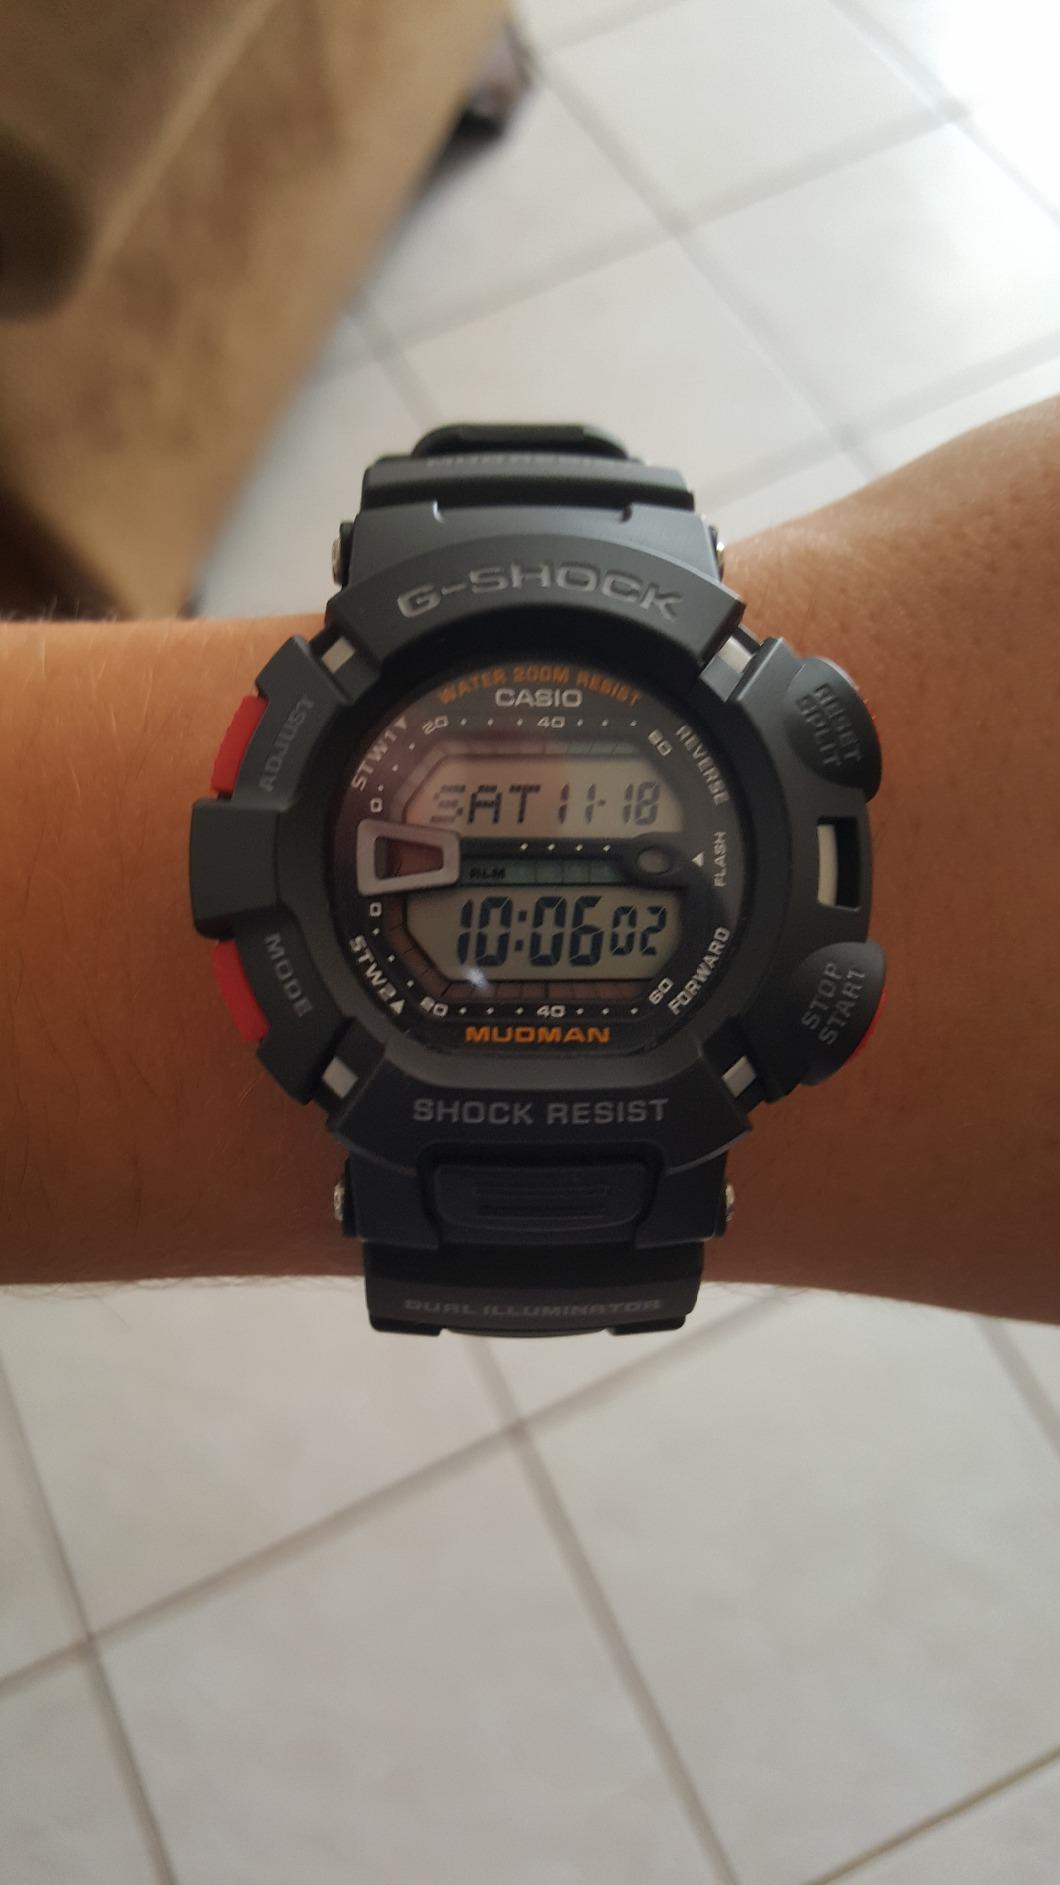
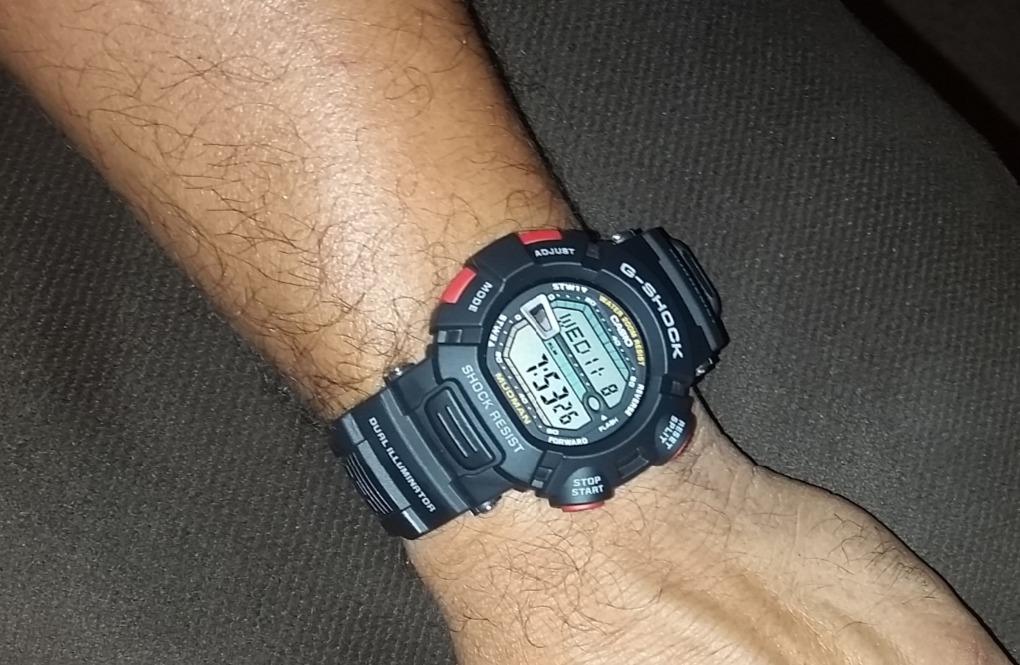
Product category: accessories_watch
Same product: yes